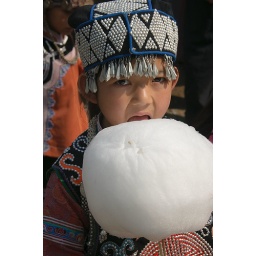
cute Hani minority girl in Yuanyang China